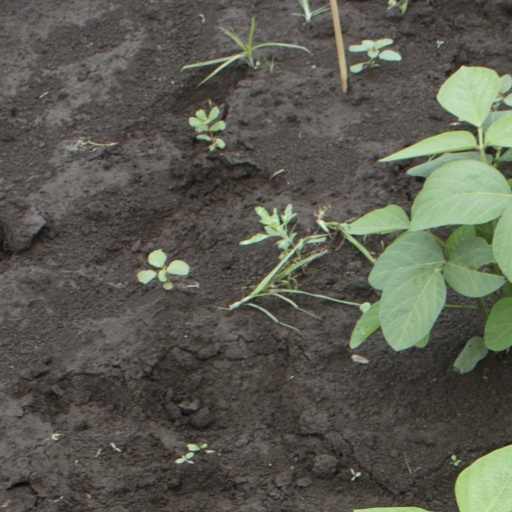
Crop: soybean